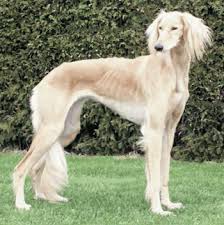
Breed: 206-n000051-Saluki